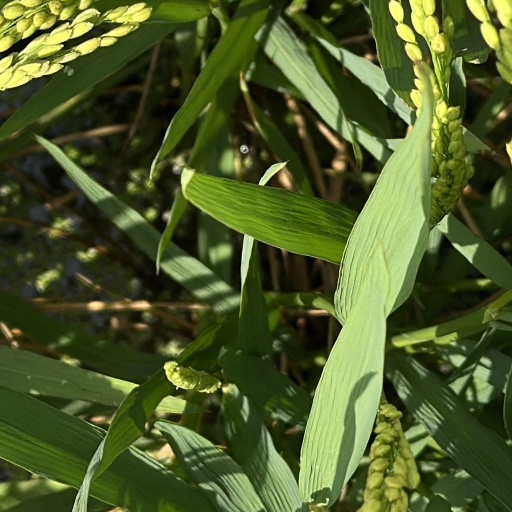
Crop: rice